Radisson Blu Hotel, Yerevan

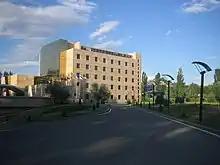
The hotel in 2008, before its redevelopment

The hotel has 142 guestrooms, including 19 suites (with royal, presidential and ambassador suites). The hotel is home to 6 conference halls, a health and spa center, an indoor swimming pool, and an outdoor tennis court.